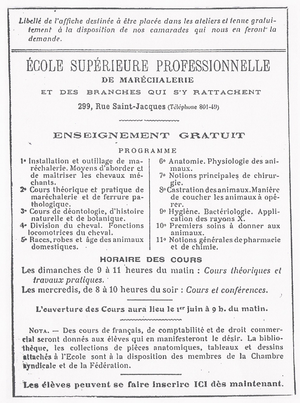
Programme de l'Ecole de maréchalerie publié et dénoncé par Emmanuel Leclainche, en 1903, dans la Revue générale de médecine vétérinaire
Auguste-Louis-Emmanuel Leclainche, né le 29 août 1861 à Piney et mort le 26 novembre 1953 à Paris, est un vétérinaire et microbiologiste français, internationalement connu pour ses réalisations scientifiques en médecine vétérinaire, ainsi que pour son rôle majeur dans l'organisation de l'enseignement vétérinaire et des services vétérinaires français. Il est aussi l'initiateur de l'OIE maintenant connu sous le nom d’Organisation mondiale de la santé animale, pour la lutte contre les maladies animales au niveau mondial.